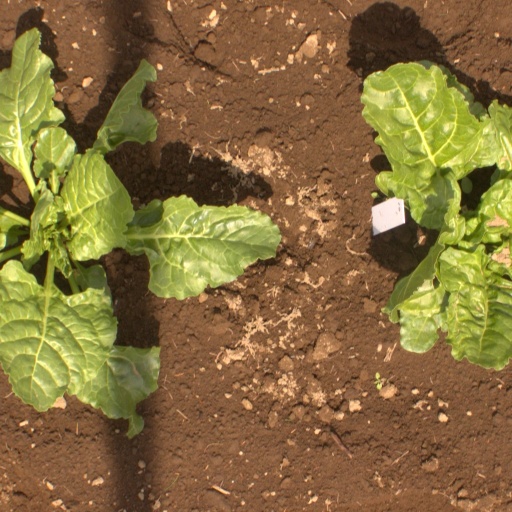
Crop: sugar beet